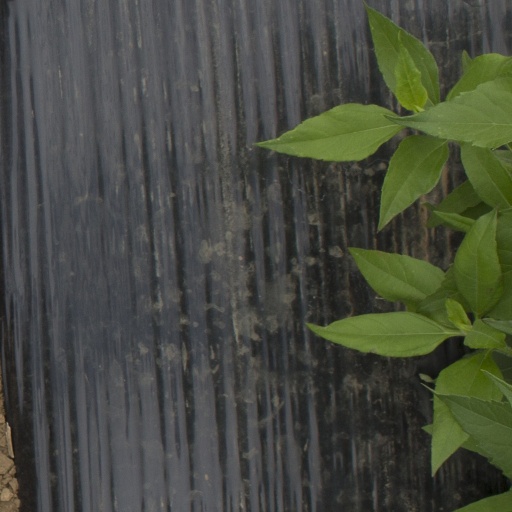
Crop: Jerusalem artichoke